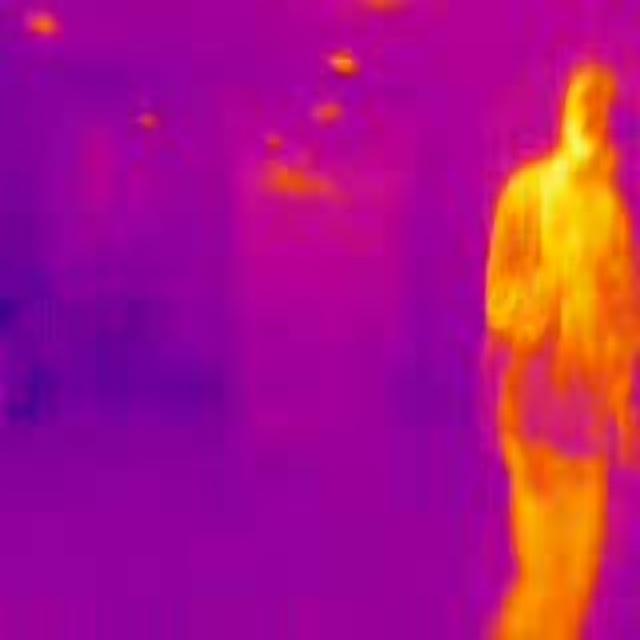
Detected objects:
label: person